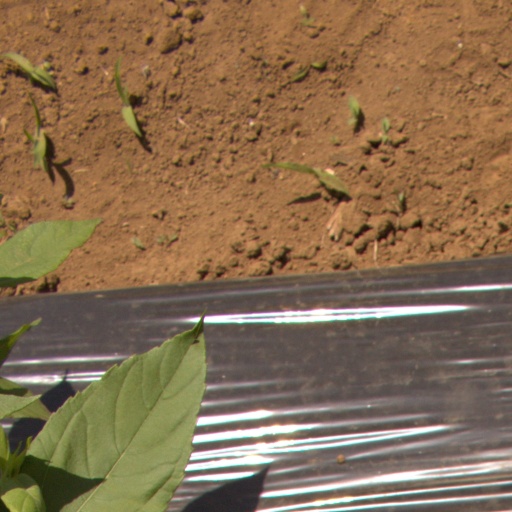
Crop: Jerusalem artichoke